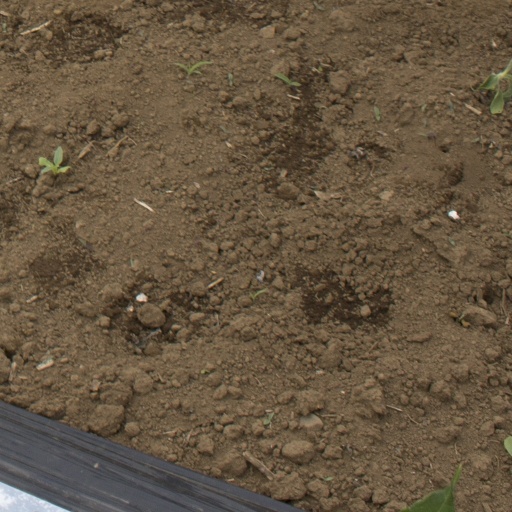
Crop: Jerusalem artichoke